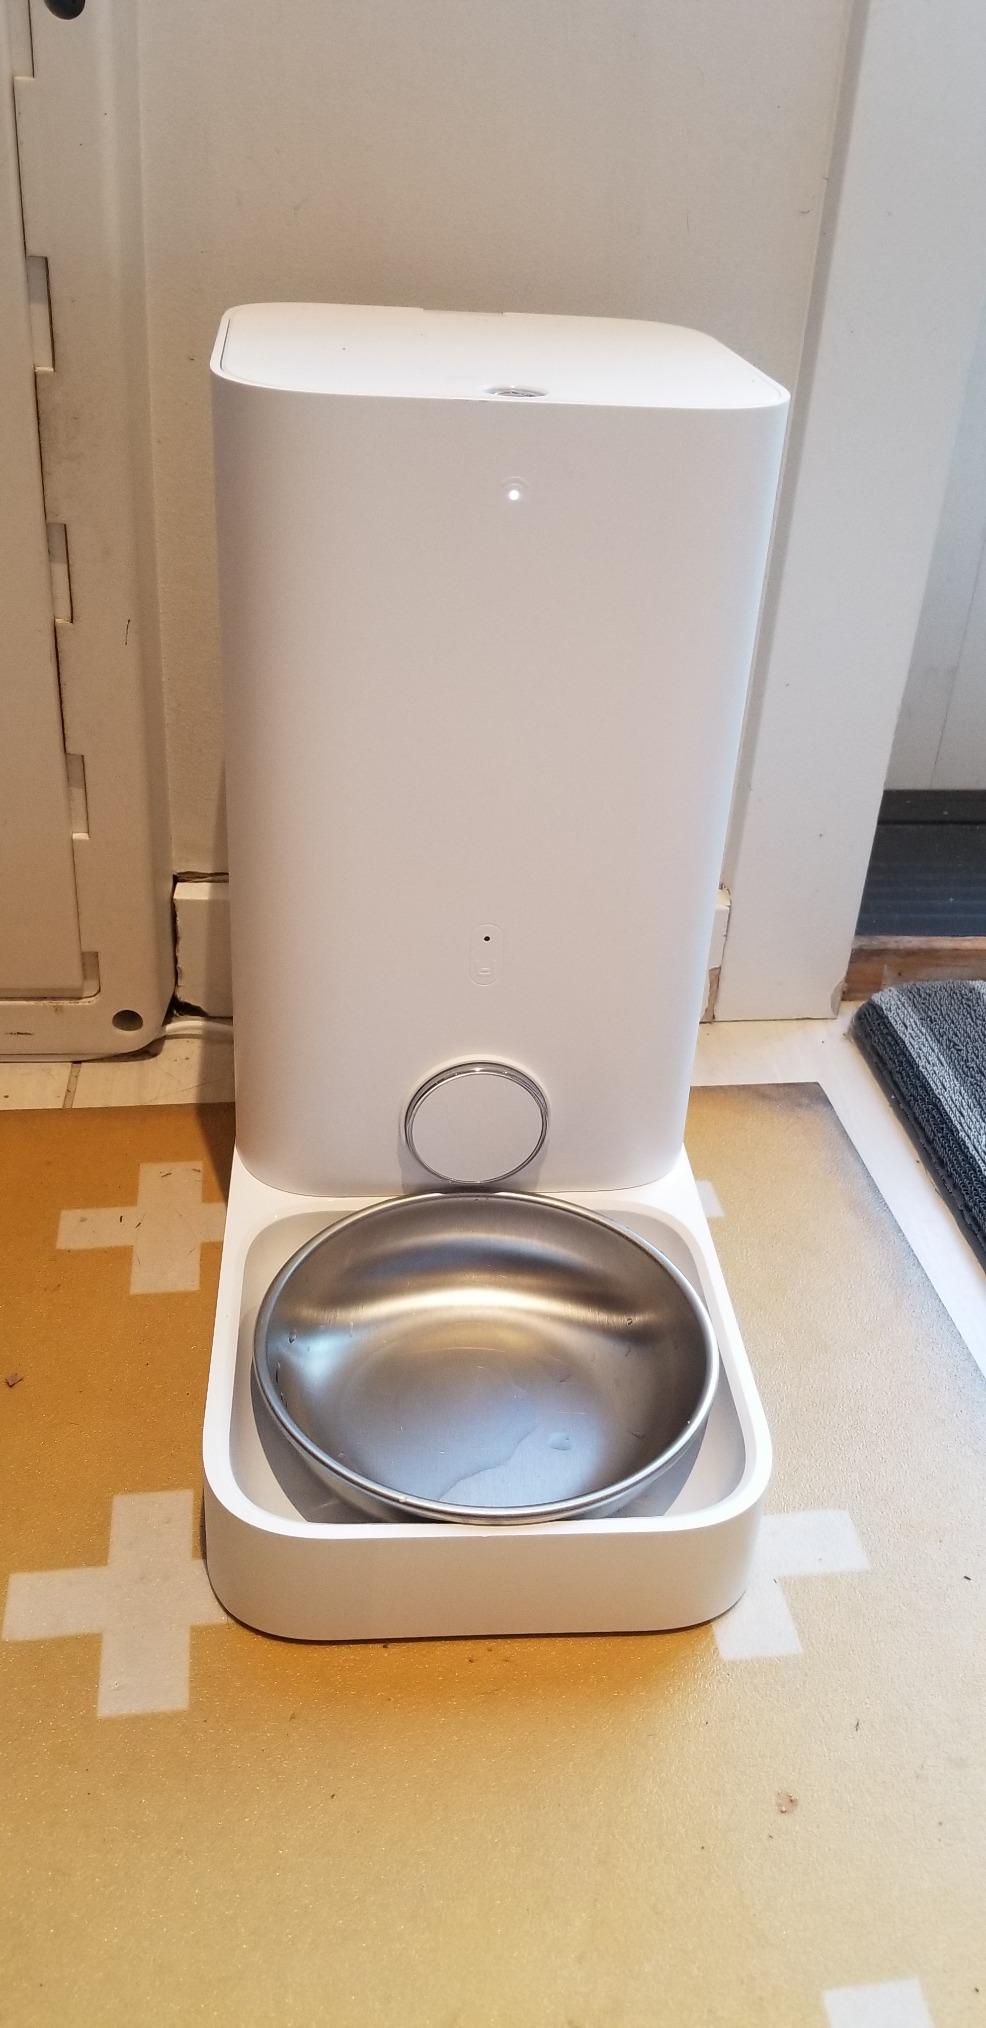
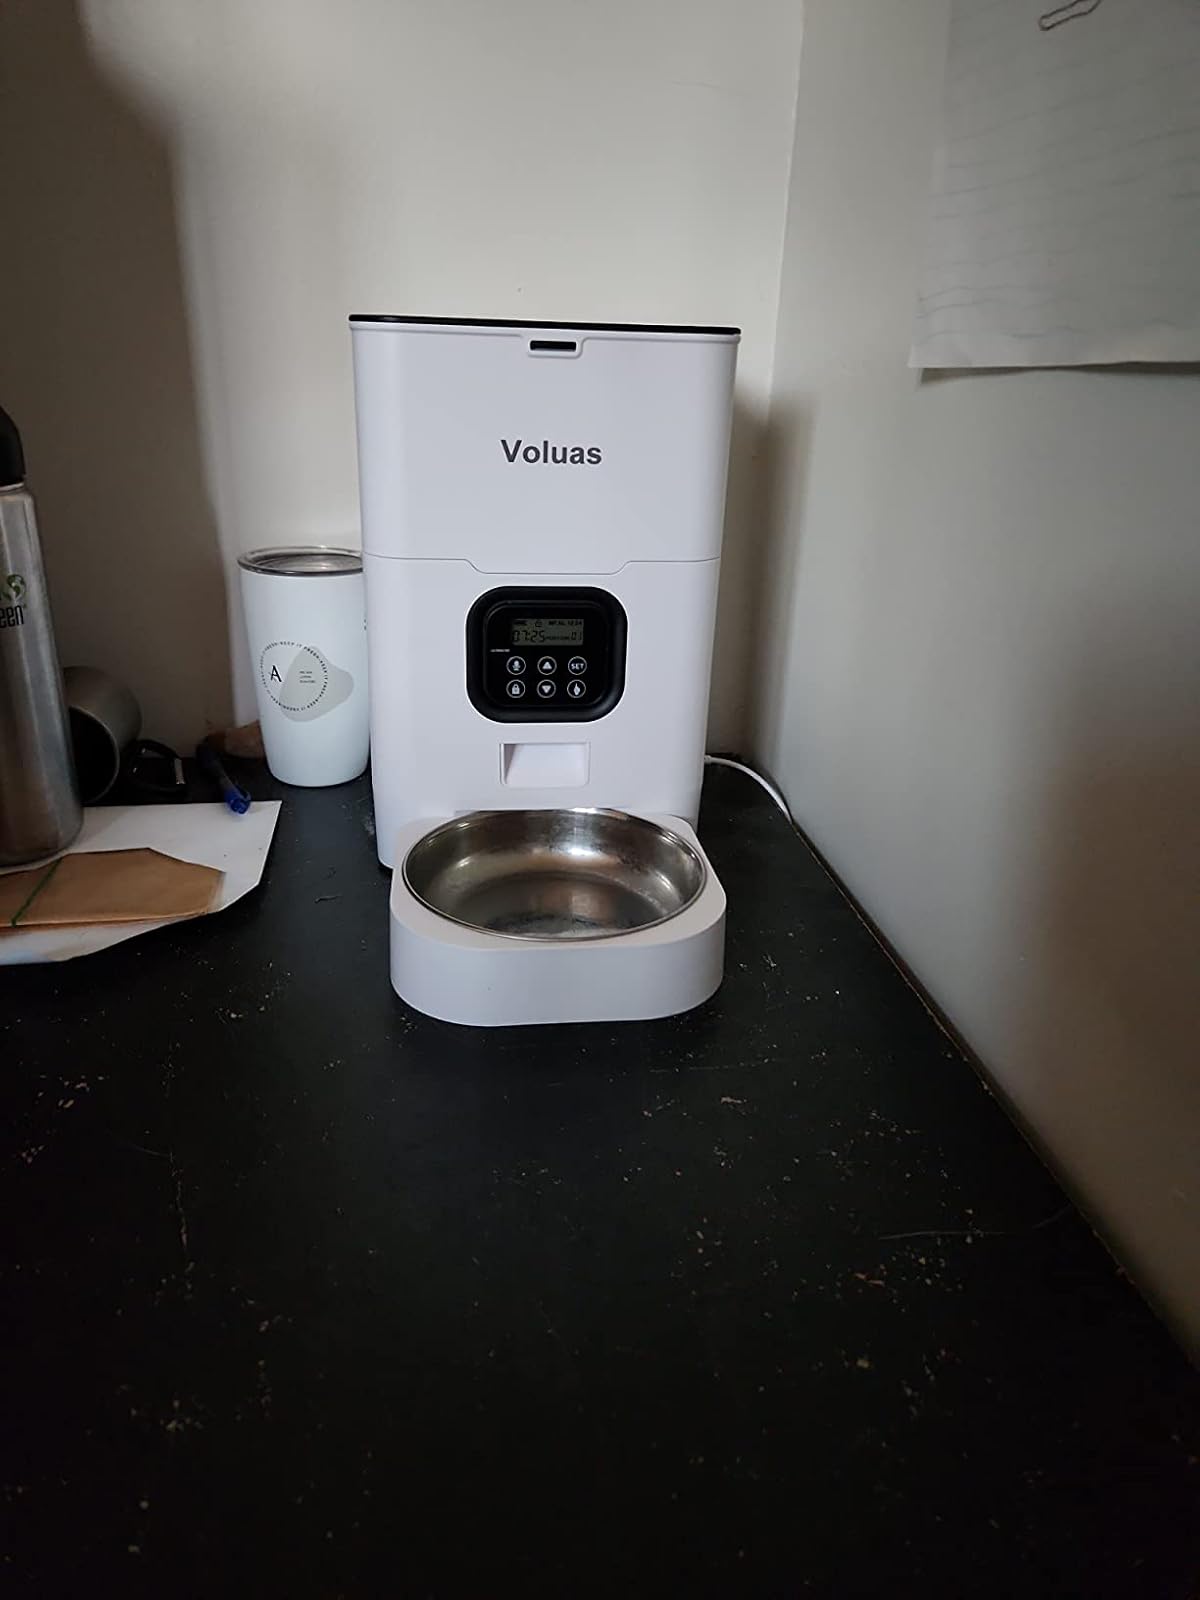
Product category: items_feeder
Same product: no